M1923 helmet (Denmark)

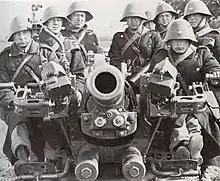
Danish soldiers wearing M/1923 helmets at an AA gun

Following World War I the Danish government fell into line with other industrialized nations and began to equip their soldiers with steel helmets. This new trend emerged from the trenches of World War I where steel helmets greatly reduced casualties. The Danish military accepted plans for the helmet in 1923 from army Captain H. E. Johnsen and chief engineer G.A.P. Willadsen-Nielsen. The helmet saw combat during the German invasion of Denmark, Operation Weserübung, on April 9 1940, and very limited use with the Danish volunteers in Finland during the Winter War.